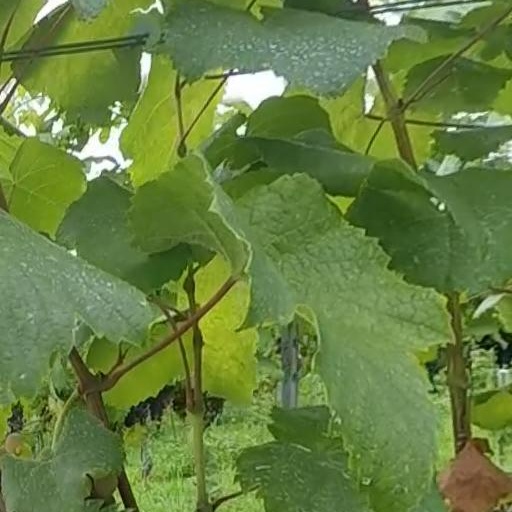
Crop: grape